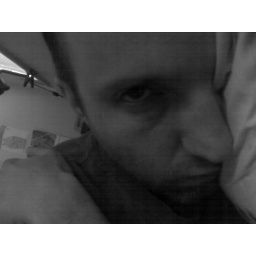
Everyone in the house got sick this weekend. Even the dog puked. That's just wrong.